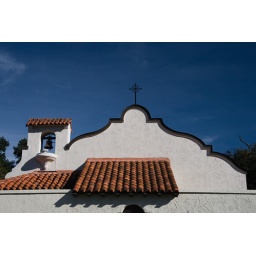
The building for an Episcopal church in Los Gatos.  Very California mission style.